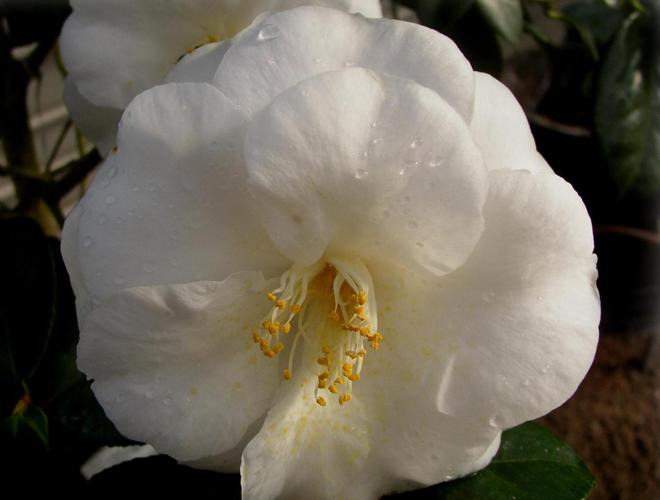
Label: camellia